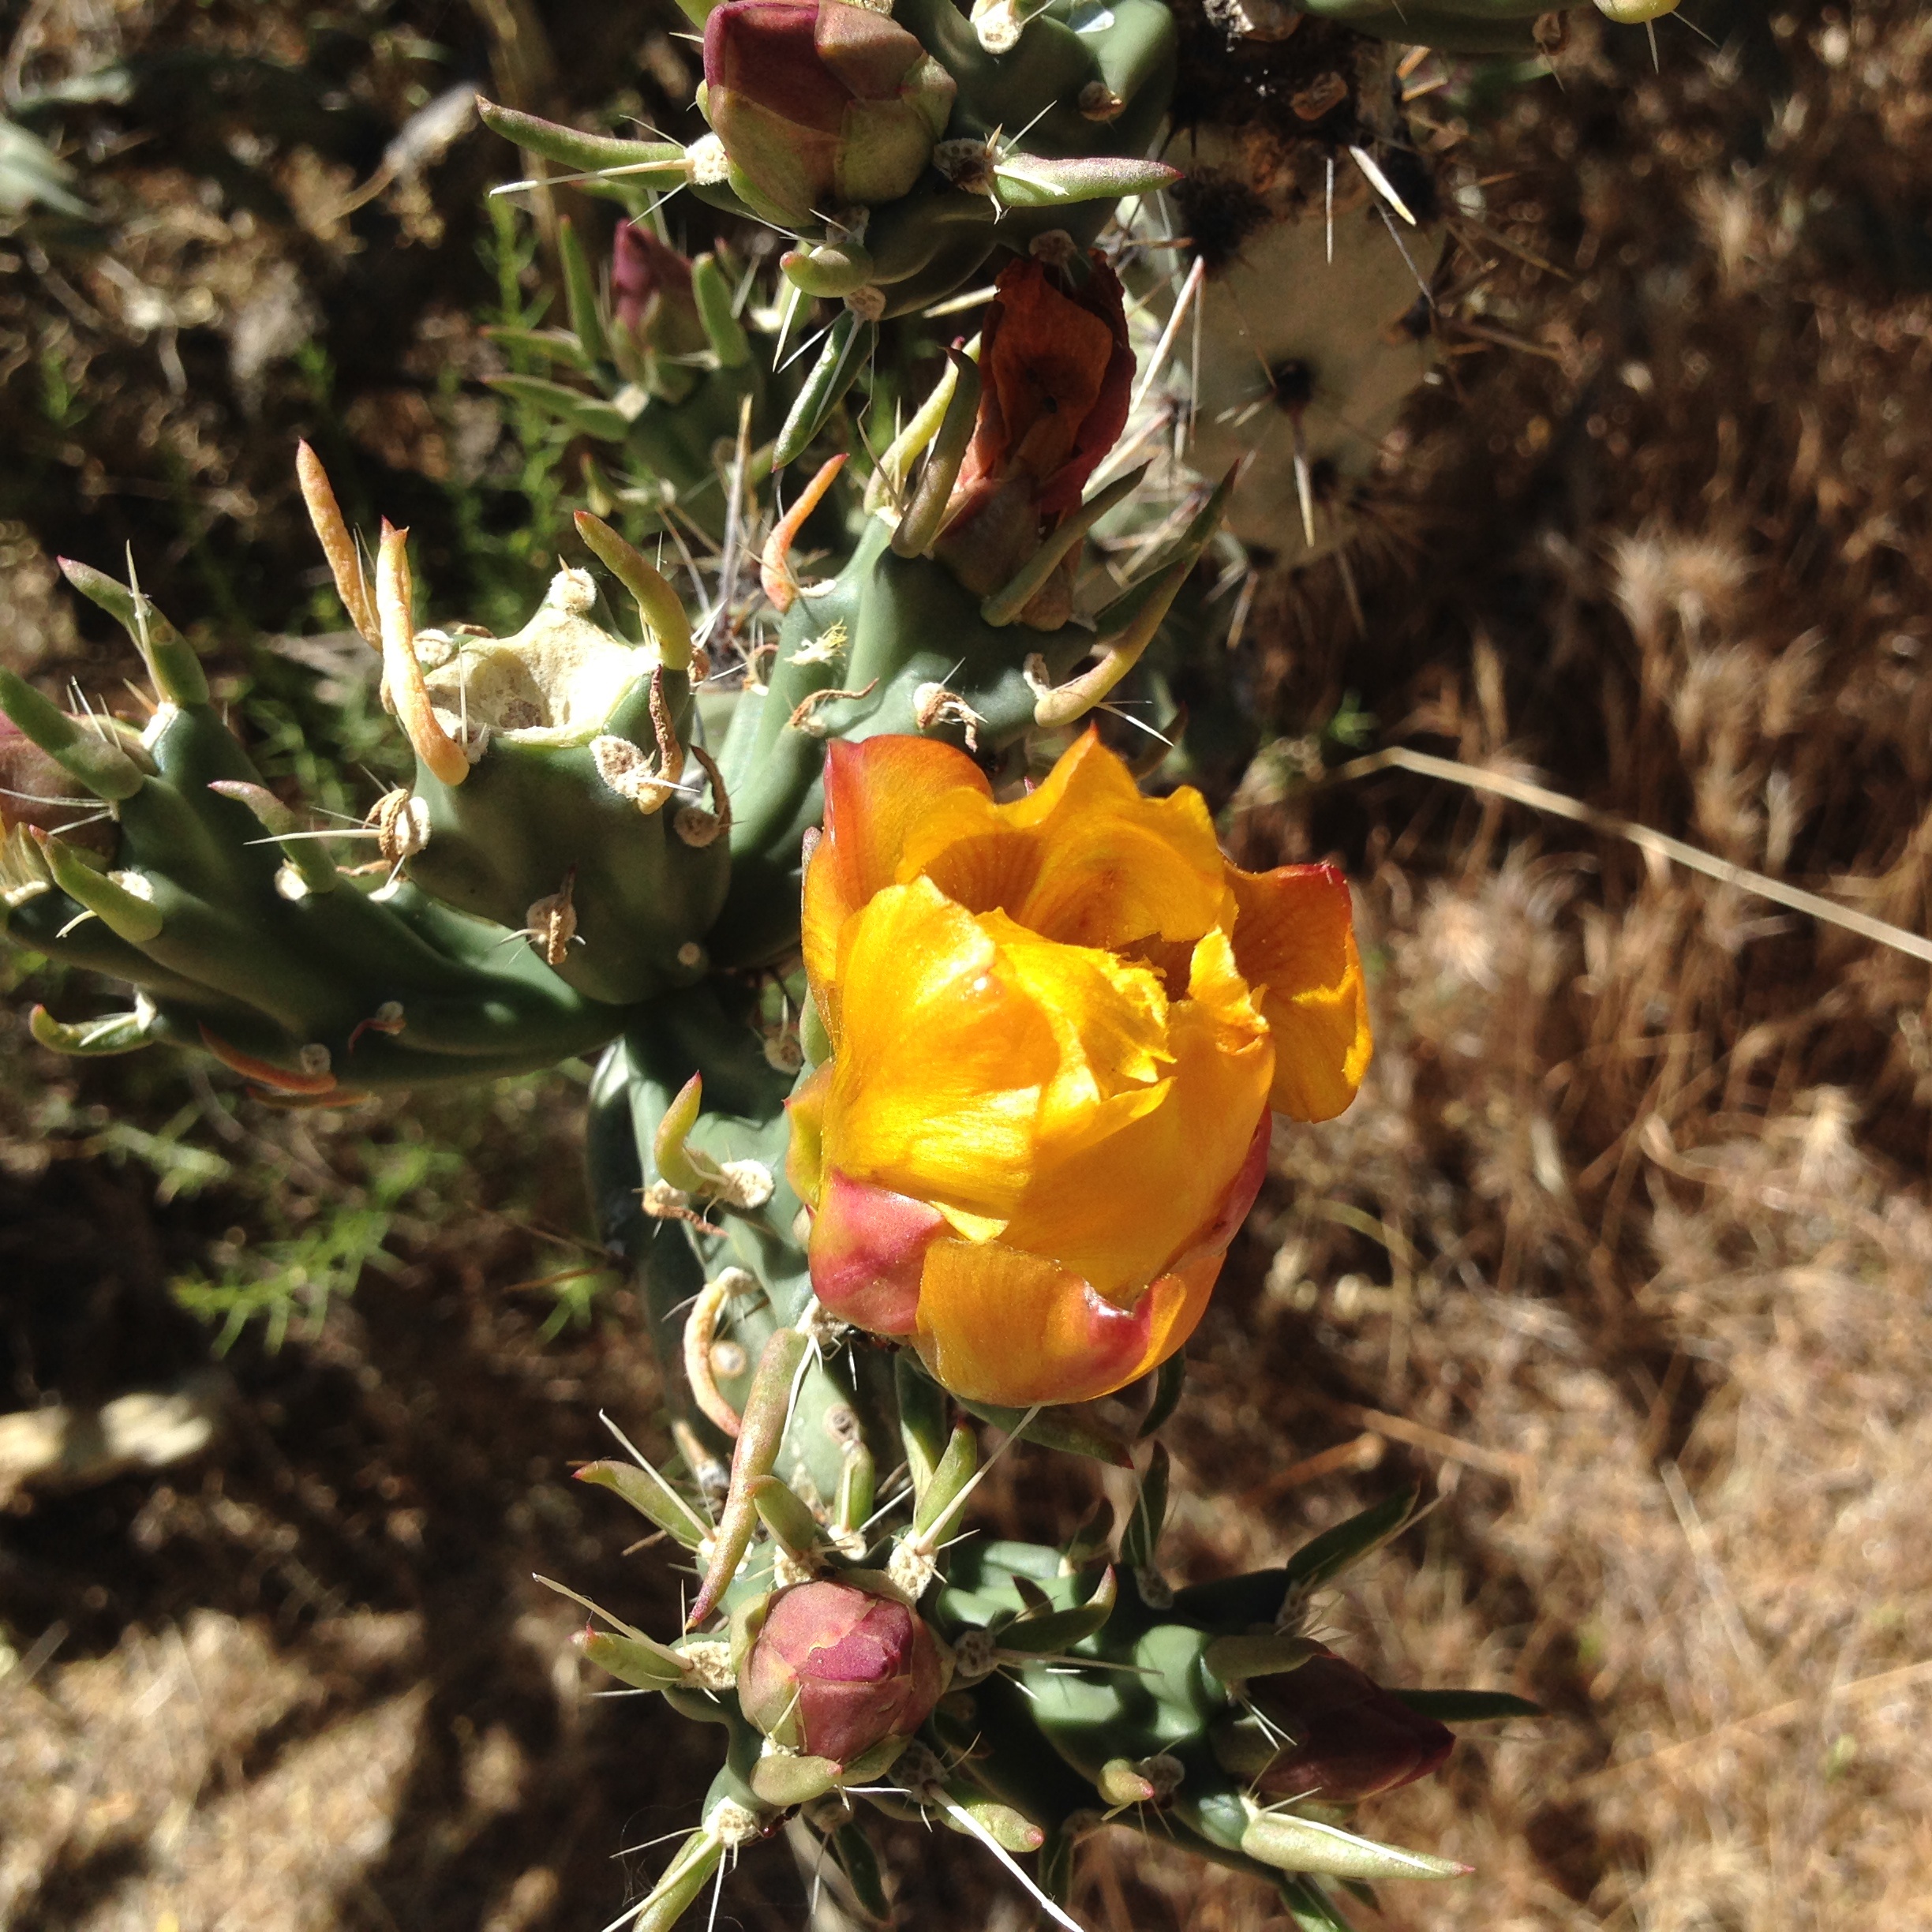
blossom, plant, leaf, flower, rose, produce, botany, yellow, flora, wildflower, macro photography, flowering plant, land plant